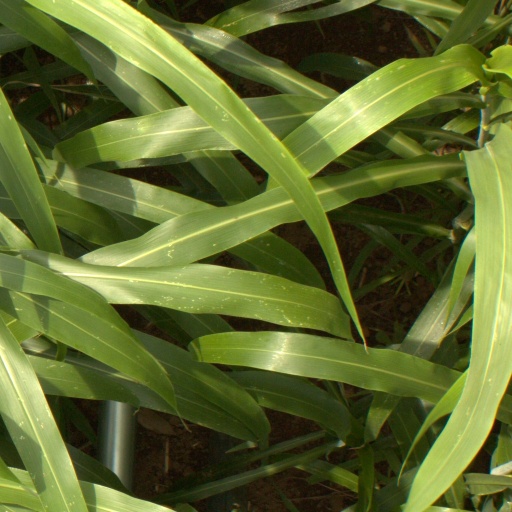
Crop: sorghum